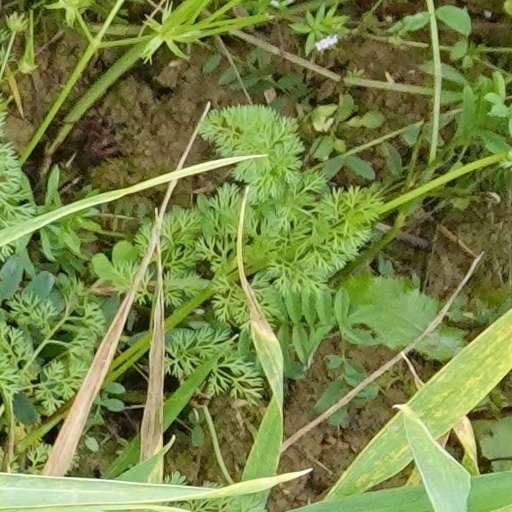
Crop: wheat